School for Randle

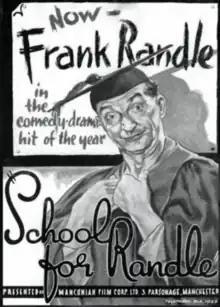

School for Randle is a 1949 British comedy film directed by John E. Blakeley and starring Frank Randle, Dan Young and Alec Pleon. It was written by Randle, Harry Jackson and John E. Blakeley. It was made at the Manchester Studios, and was one of a string of cheaply made and profitable films starring Randle during the era. The title is a reference to the Richard Brinsley Sheridan play "The School for Scandal".